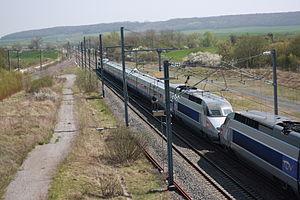
Raccordement de Baudrecourt, passage du TGV au droit de l'ancien bâtiment voyageurs (détruit) de la gare de Baudrecourt
La gare de Baudrecourt est une ancienne gare ferroviaire française de la ligne de Réding à Metz-Ville, située au nord-est du bourg centre de la commune de Baudrecourt, dans le département de la Moselle, en région Grand Est.
Baudrecourt est une commune française, située dans le département de la Moselle, en région Grand Est.
La LGV Est européenne, ou ligne nouvelle 6 [phase 1] et ligne nouvelle 8 [phase 2], est une ligne à grande vitesse française, qui relie Vaires-sur-Marne en Seine-et-Marne à Vendenheim dans le Bas-Rhin. Elle est destinée à améliorer les axes de communication entre le Nord-Est de la France, l’Allemagne, la Suisse et le Luxembourg. La ligne s'intègre dans le projet de la magistrale européenne, dont le but est de relier Paris à Budapest par un tracé composé majoritairement de lignes à grande vitesse.